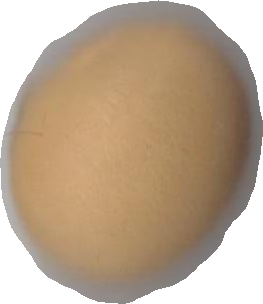
Variety: Dega